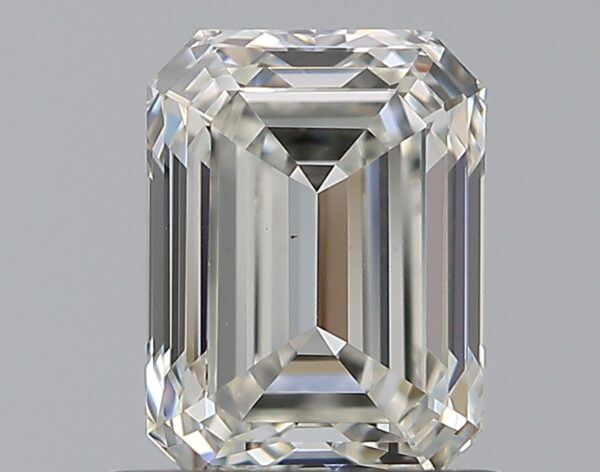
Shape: emerald
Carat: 0.9
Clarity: VS1
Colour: I
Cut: VG
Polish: EX
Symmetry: VG
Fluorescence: N
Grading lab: GIA
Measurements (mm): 6.16 x 4.59 x 3.13